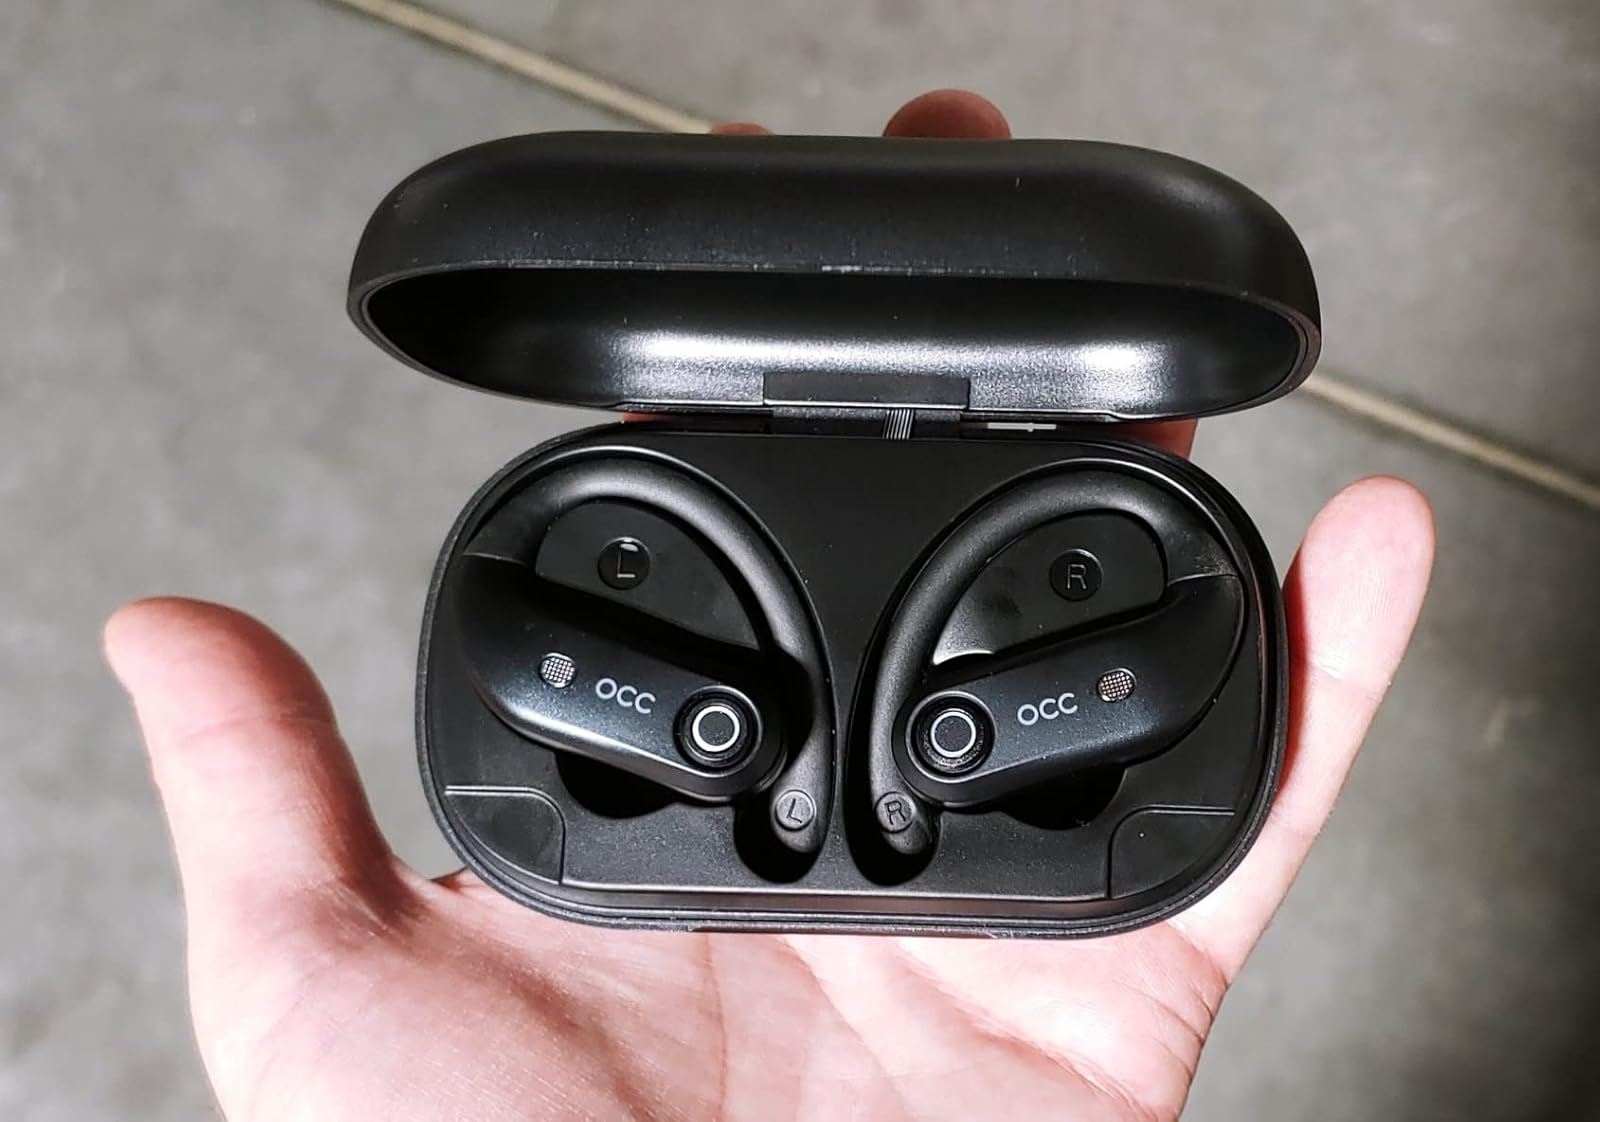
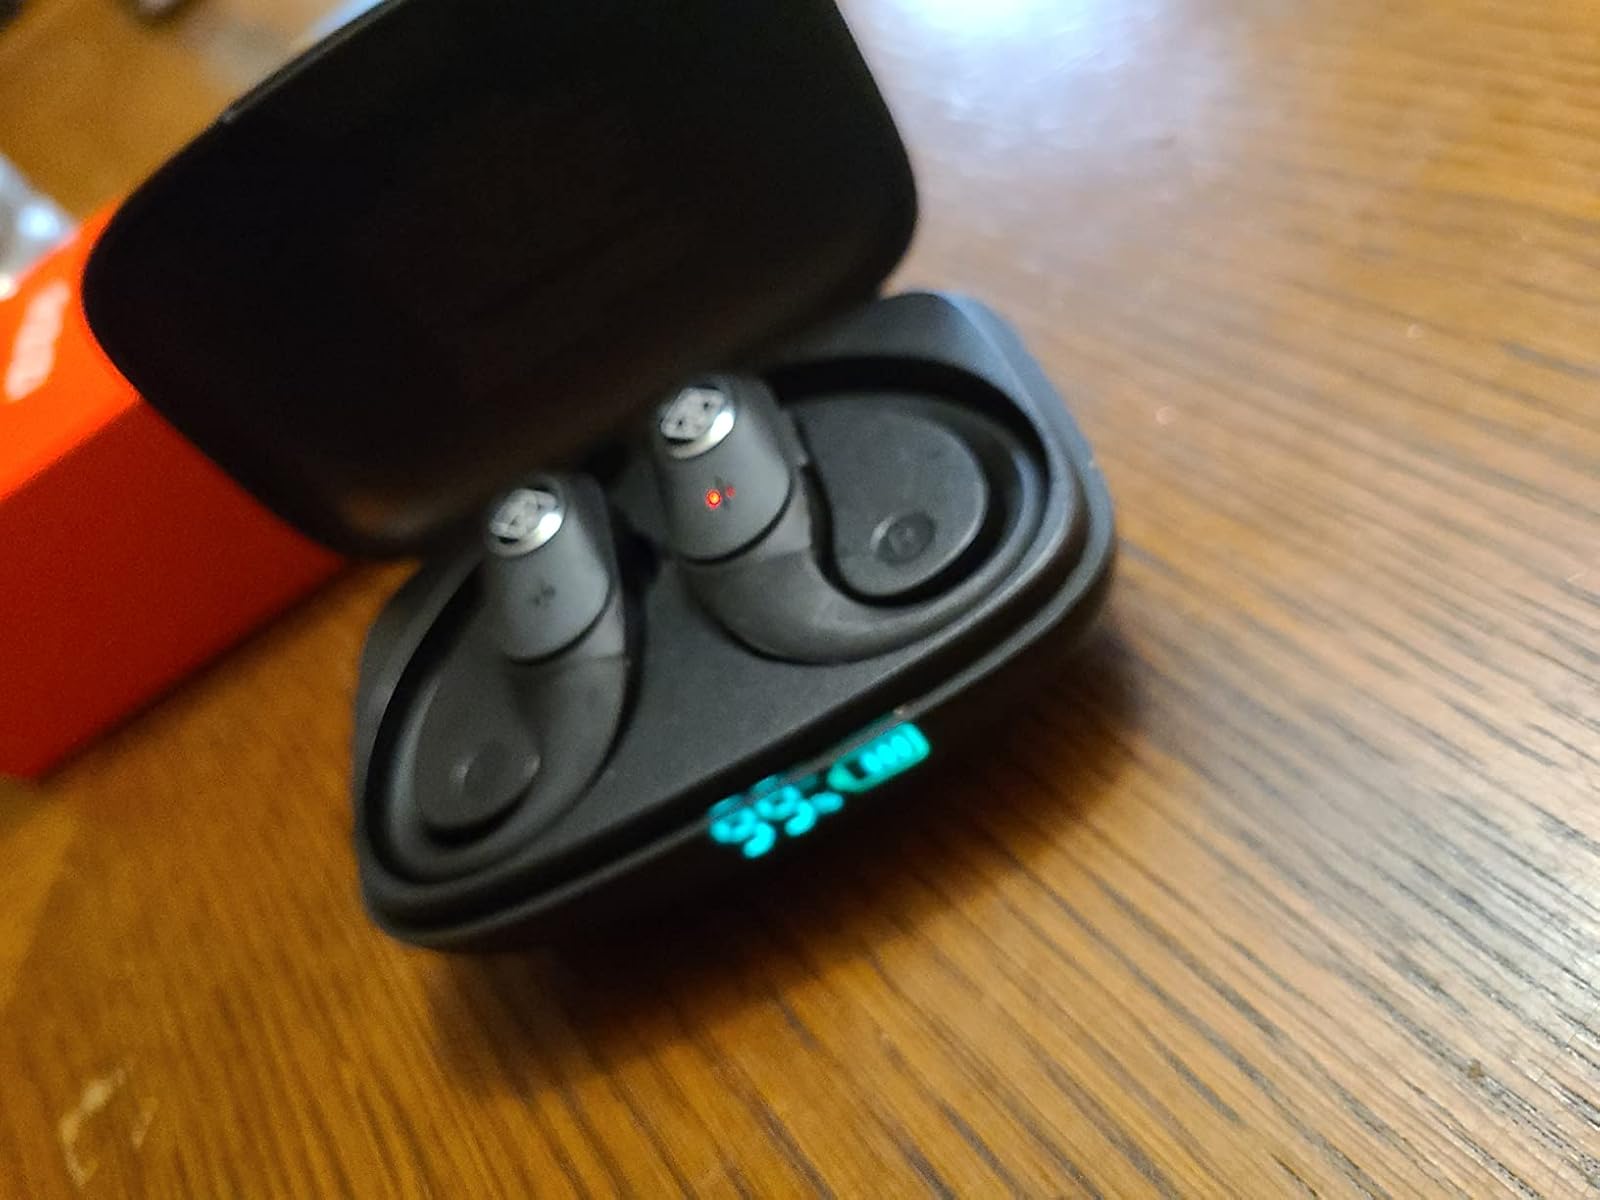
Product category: earbuds
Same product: no